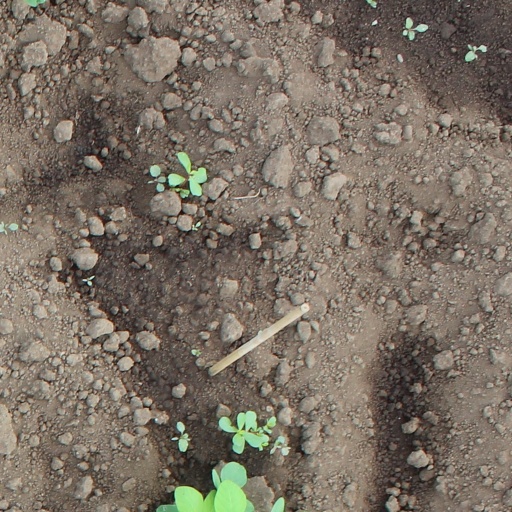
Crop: soybean